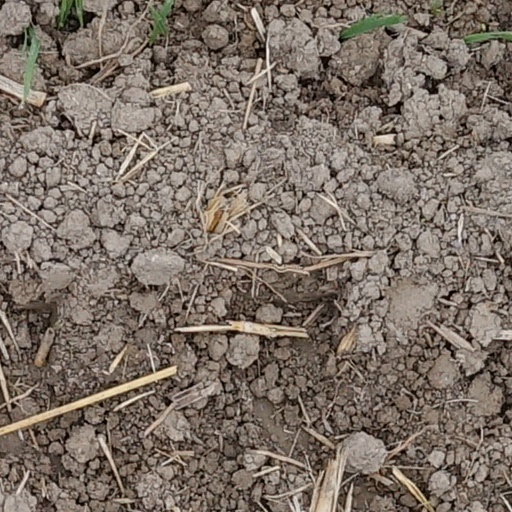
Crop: wheat